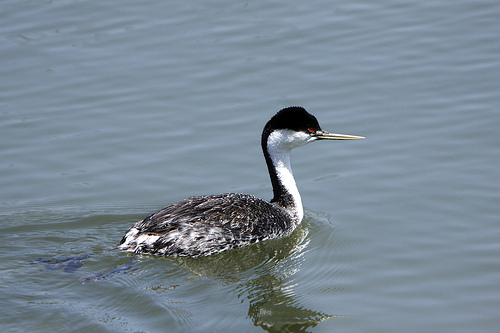
the bird has sharp and pointed beak, with white throat and breast, and black crown and nape.
this bird has a black crown, a long straight bill, a white throat, and brown feet.
this bird has a long white throat with black crown and red eyering.
this is a small black and grey bird, with webbed feet, white cheeks, a black crown, and a long pointed bill.
this water bird has a long neck with a white throat, long thin beak, and bright red eyes.
this bird has wings that are black and has a long enck and red eyes
this bird is white and black in color, with a long skinny beak.
this large bird has black crown, w neck, a long bill, and grey feathers
this is a large black and white bird with a long neck that curves, a black head, a red eye, and a long narrow beak that is pointy on the end.
the bird has a black crown and nape, with a red eyespot and a white throat.
Species: Western Grebe